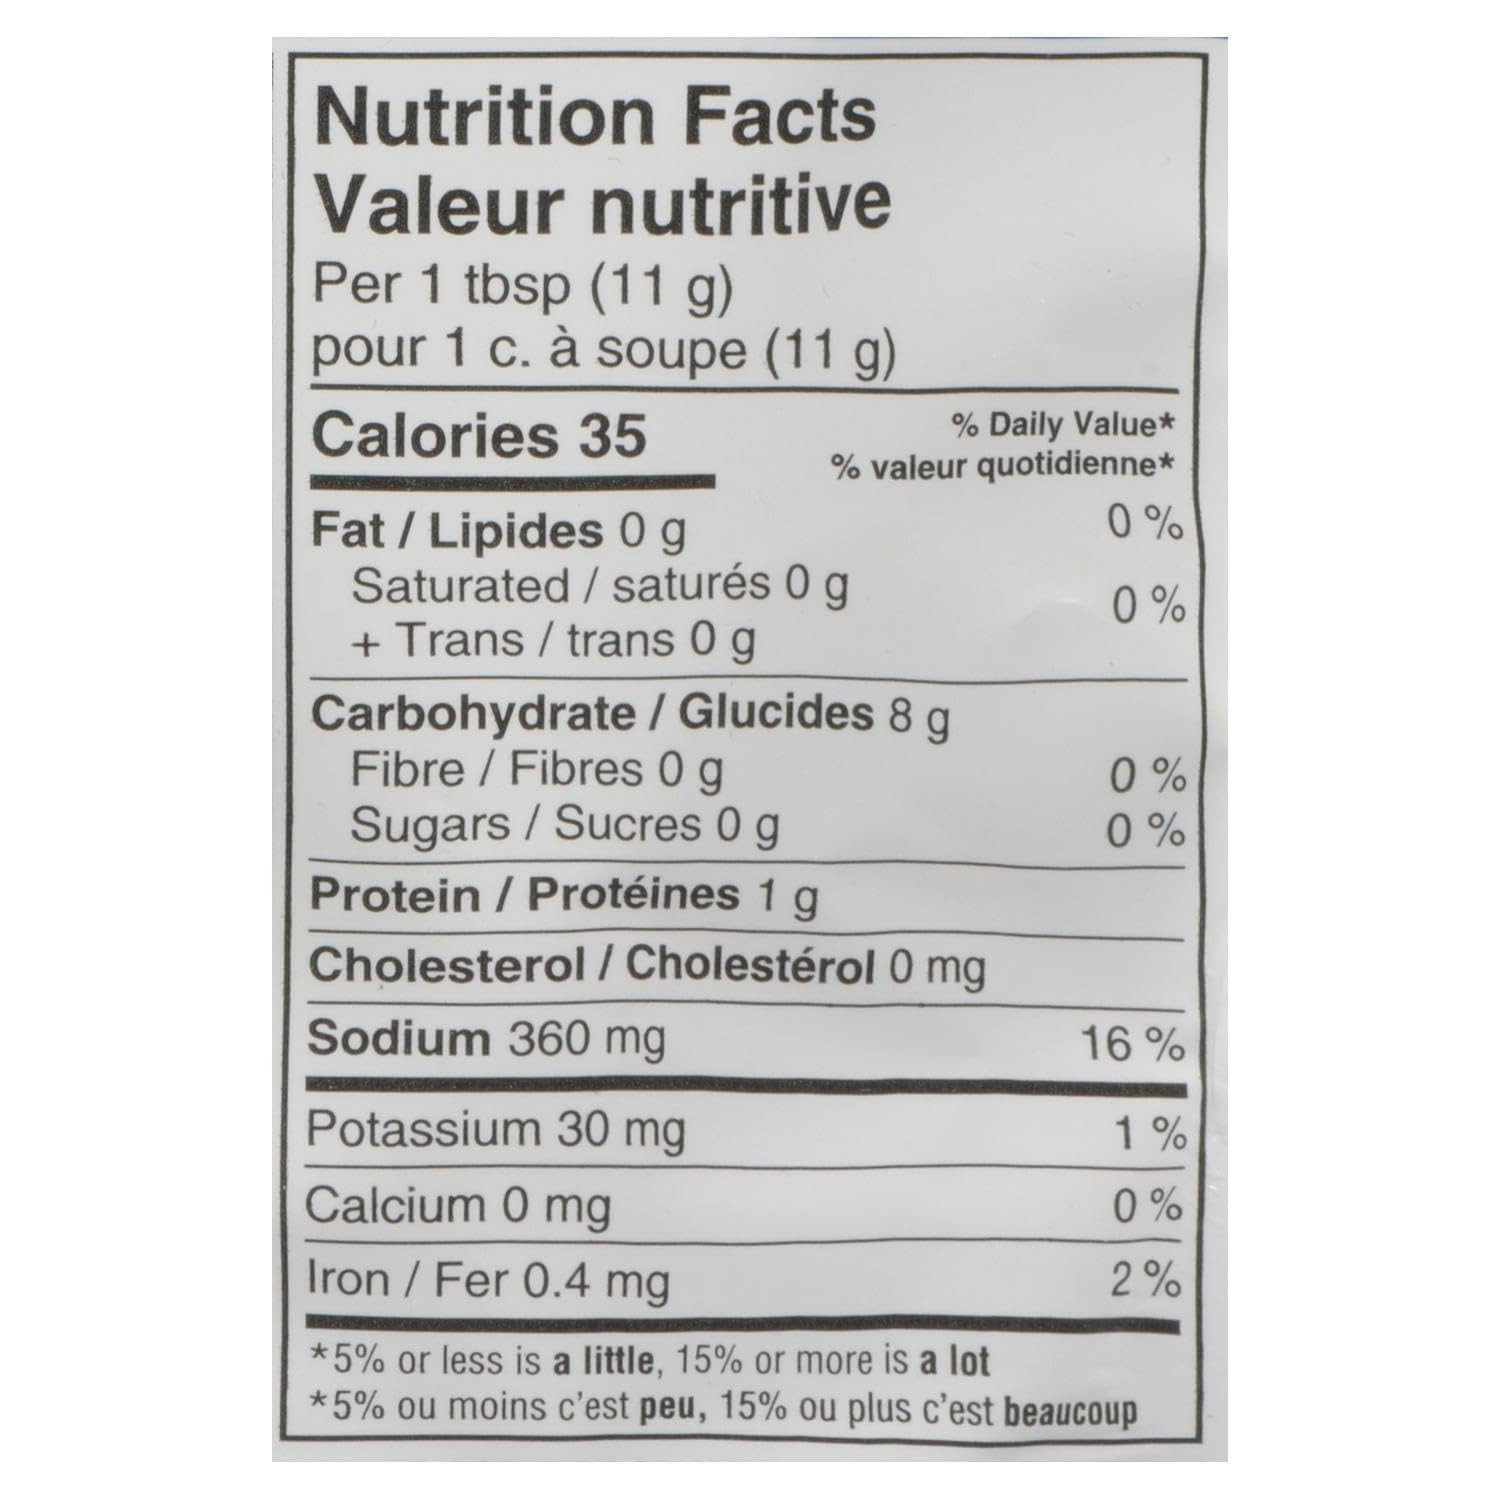
Item Name: Rocky Madsen's Fish Crisp, Seasoned Coating Mix, Original, 340g/12oz., {Imported from Canada}
Bullet Point 1: Rocky Madsen's Fish Crisp
Bullet Point 2: Canada's Favourite
Bullet Point 3: No Trans-fat, No Artificial Colours, No Artificial Flavours
Bullet Point 4: Perfect for pan frying or deep frying
Bullet Point 5: Taste the difference - Great texture and coating every time
Product Description: Canada's first choice in fish seasoning, Fish Crisp is a lightly seasoned coating designed to form a bond with the fish to resist oil absorption and create a firm fried texture. Rocky Madsen's Fish Crisp. Canada's Favourite. No Trans-fat, No Artificial Colours, No Artificial Flavours. Perfect for pan frying or deep frying. Taste the difference - Great texture and coating every time
Value: 11.9931
Unit: Ounce

Price: 19.965